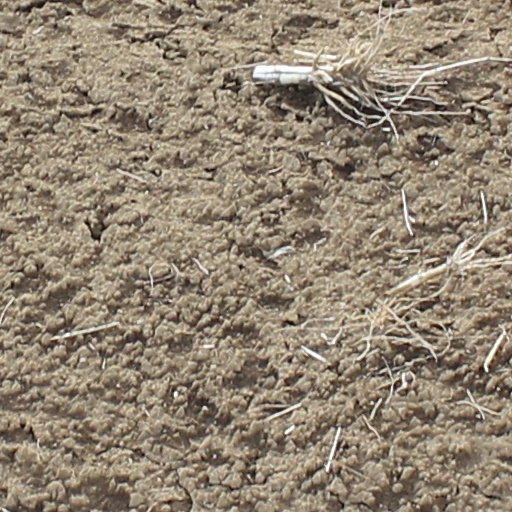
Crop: wheat